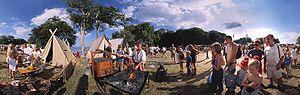
Aarhus, officiellement orthographié Århus avant le 1ᵉʳ janvier 2011, est la deuxième ville du Danemark par le nombre d'habitants. Aarhus est une ville portuaire importante, située dans la région de Jutland, c'est-à-dire sur la côte est de la péninsule danoise, et donnant sur le Kattegat. La ville seule comptait 277086 habitants en 2019, la commune 345332 habitants.